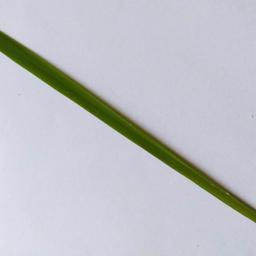
Label: Rice___Healthy